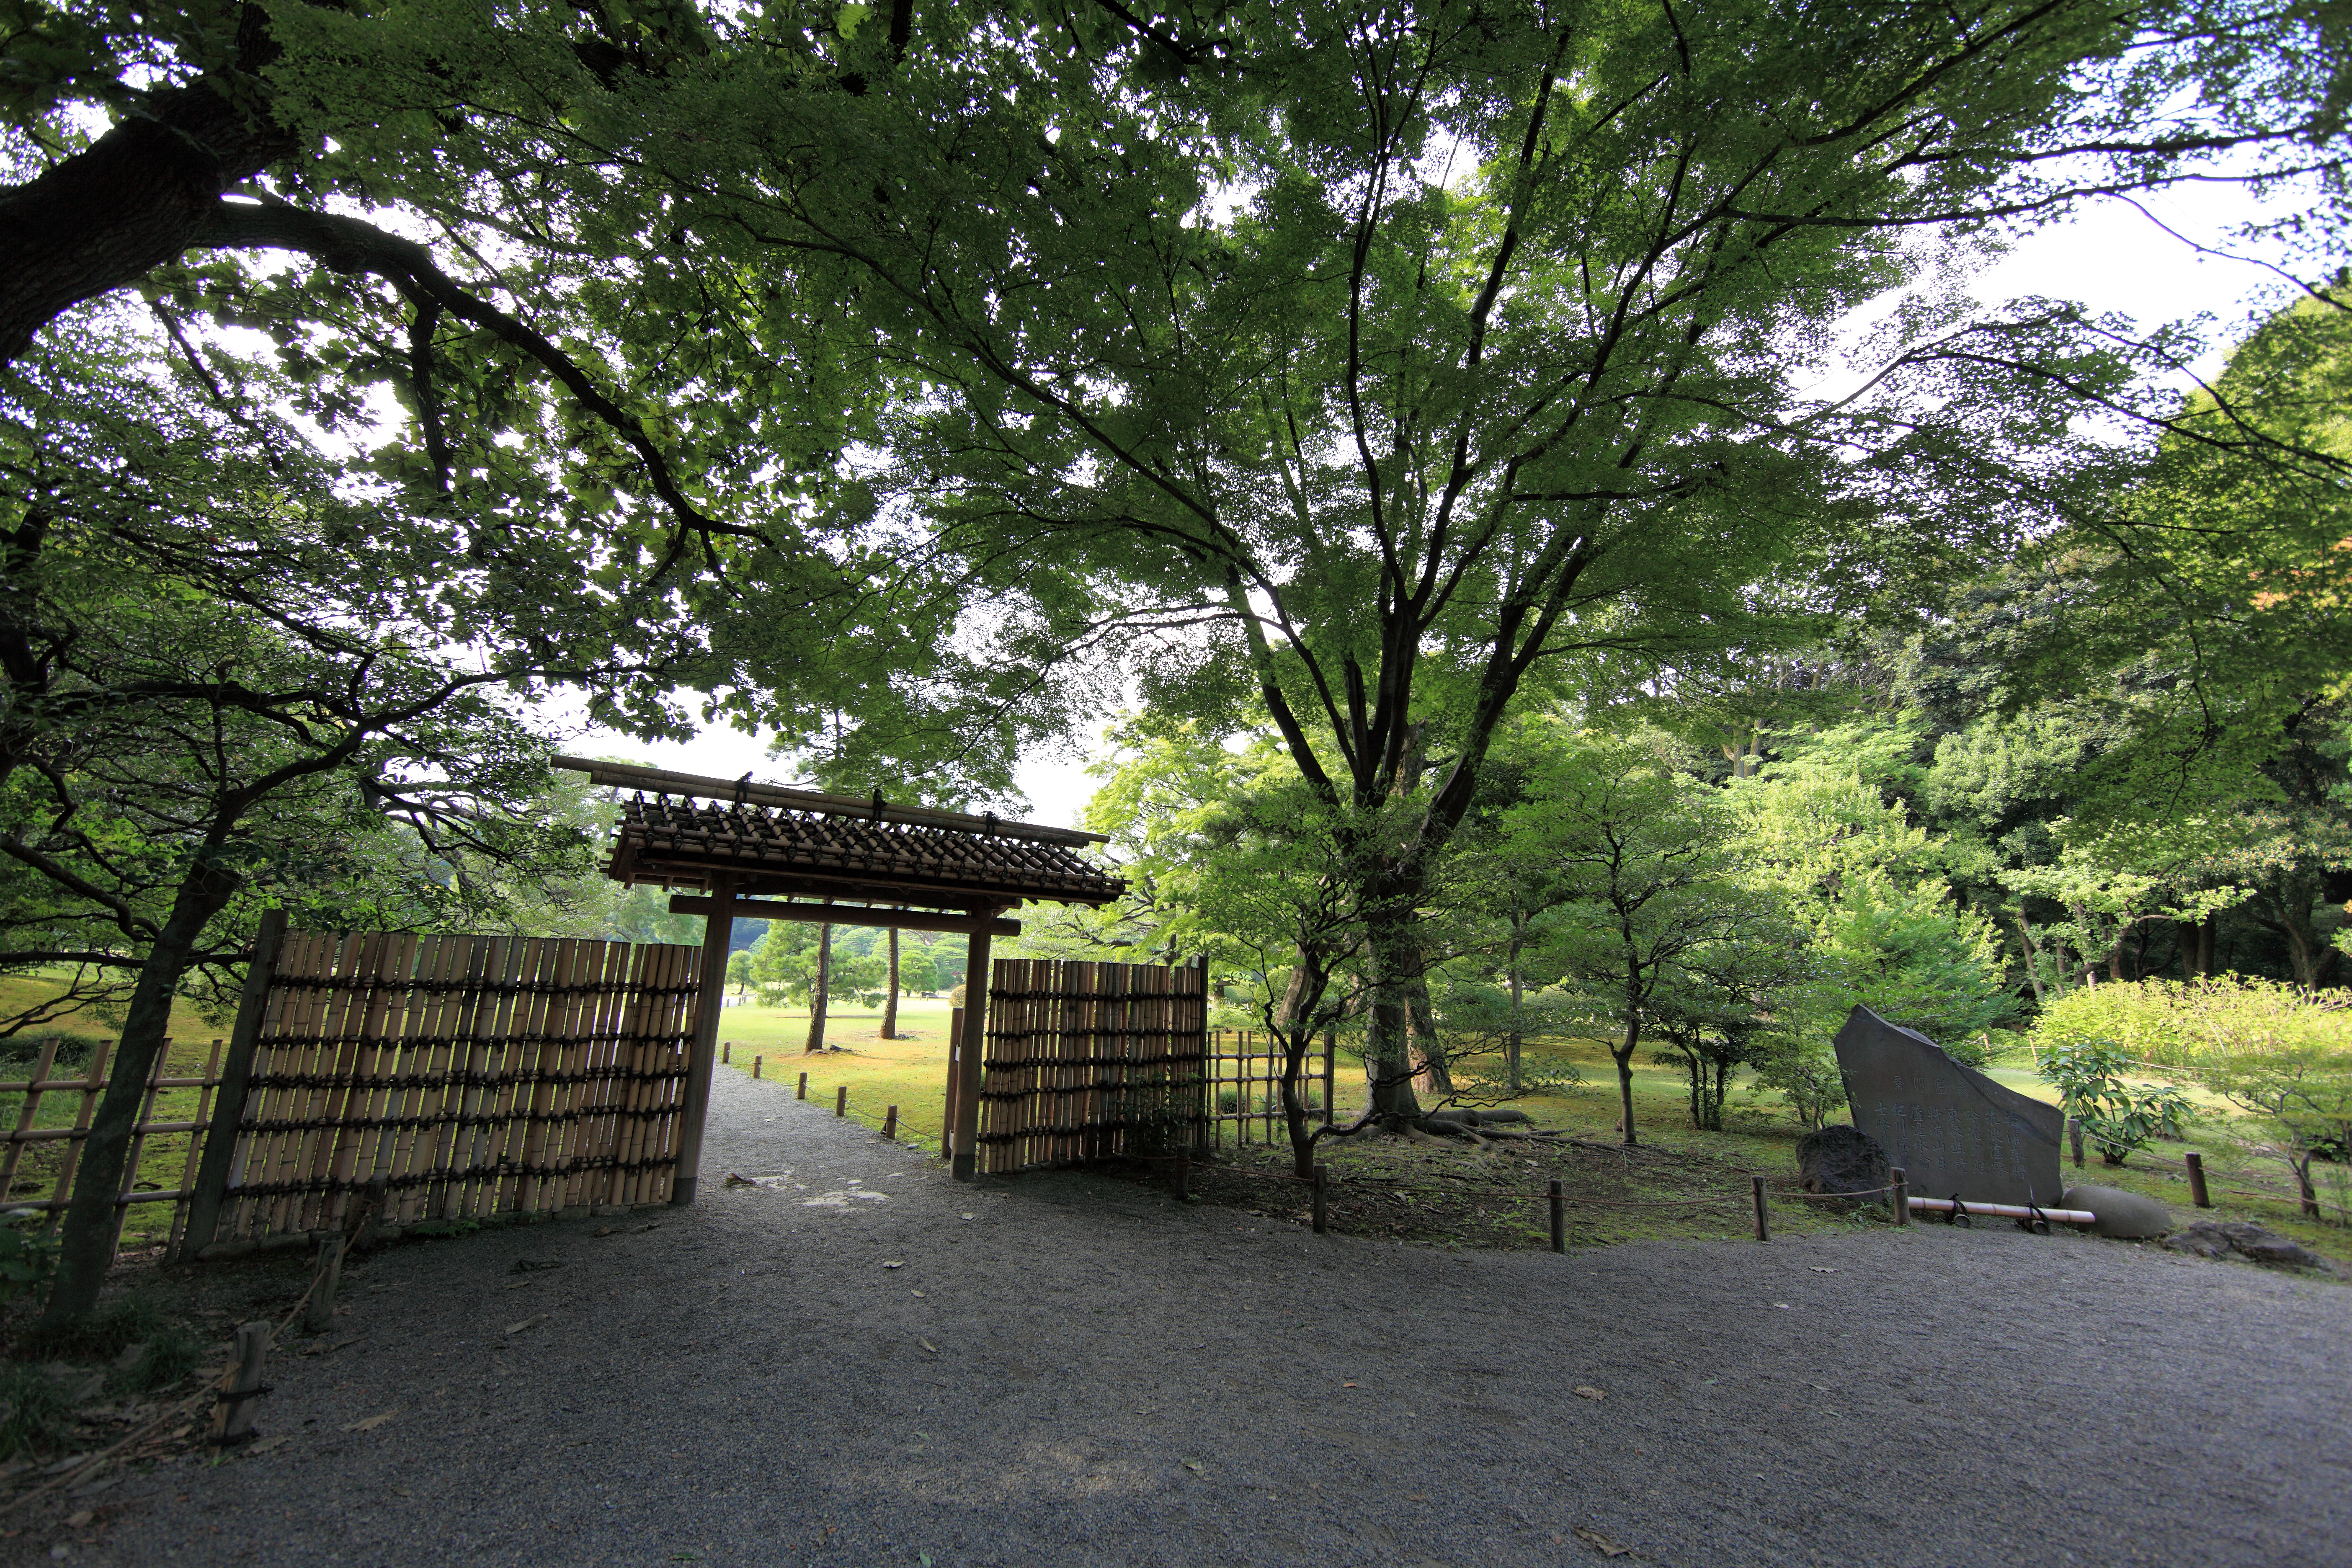
tree, house, home, high, cottage, park, property, garden, tokyo, japanese, 5d, style, hires, estate, markii, hi, res, resolution, rikugien, bunkyoku, rural area